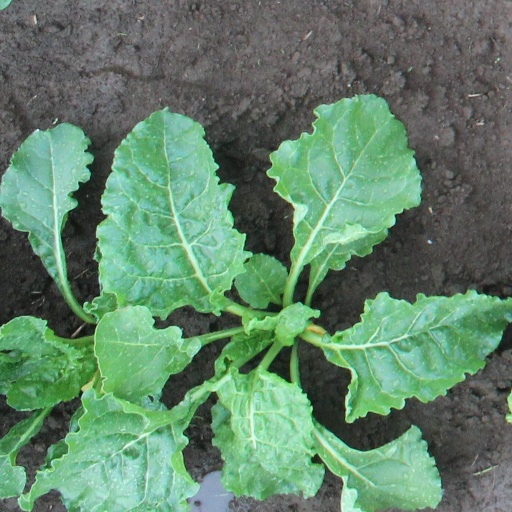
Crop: sugar beet